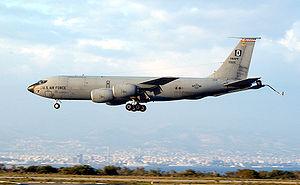
Le 100th Air Refueling Wing, est une unité des United States Air Forces in Europe de l'United States Air Force basée à RAF Mildenhall en Angleterre.